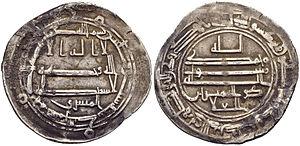
Tâhir ibn Al-Husayn ou Tâhir Iᵉʳ a longtemps été un général au service du calife abbasside Al-Ma’mûn. Nommé gouverneur du Khorasan, il prit son indépendance au point de créer une nouvelle dynastie locale en Perse les Tâhirides.